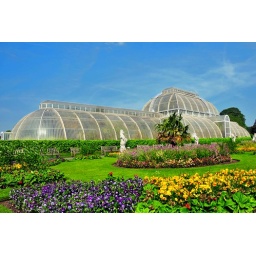
The glass house in Kew garden, one of the oldest in the world.